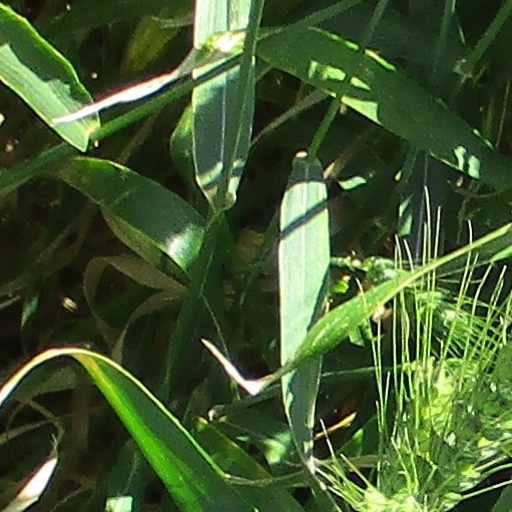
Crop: wheat